Gale D. Jones

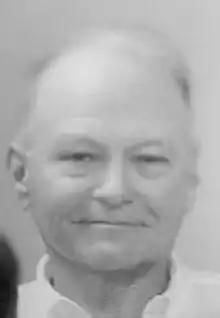
Gale D. Jones

Gale Dean Jones (21 August 1956 – 18 January 2023) was an American artist best known for his woven watercolor technique. Woven watercolor technique involved creating two separate watercolor paintings in differing colors of the same subject, cutting each into strips, and weaving them into a composite work. Jones completed at least two woven watercolor works during a period of legal blindness caused by diabetic retinopathy from March 1981 through the summer of 1982. One of his woven watercolor works, "The Survivor", was featured in a national traveling exhibit of visually impaired artists sponsored by the National Exhibits by Blind Artists. Jones was the subject of a professional profile in the June 1984 issue of "American Artist" magazine which detailed his woven watercolor methods and sight impairment.